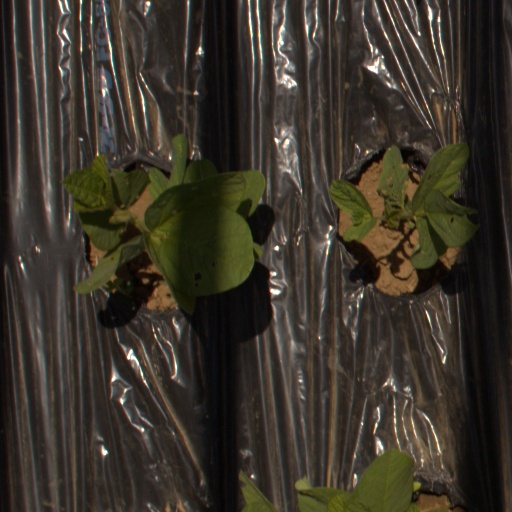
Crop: Jerusalem artichoke